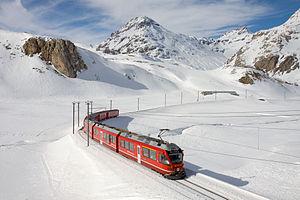
Une motrice RhB ABe 8/12 ""Allegra"" tracte un train régional vers Tirano dans la rampe entre Bernina Lagalb et Ospizio Bernina. Canton des grisons, Suisse."